Trickster

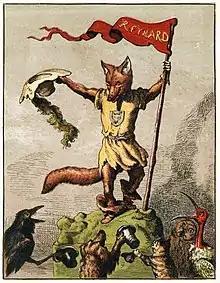
The trickster figure Reynard the Fox as depicted in an 1869 children's book by Michel Rodange

In mythology and the study of folklore and religion, a trickster is a character in a story (god, goddess, spirit, human or anthropomorphisation) who exhibits a great degree of intellect or secret knowledge and uses it to play tricks or otherwise disobey normal rules and defy conventional behavior.